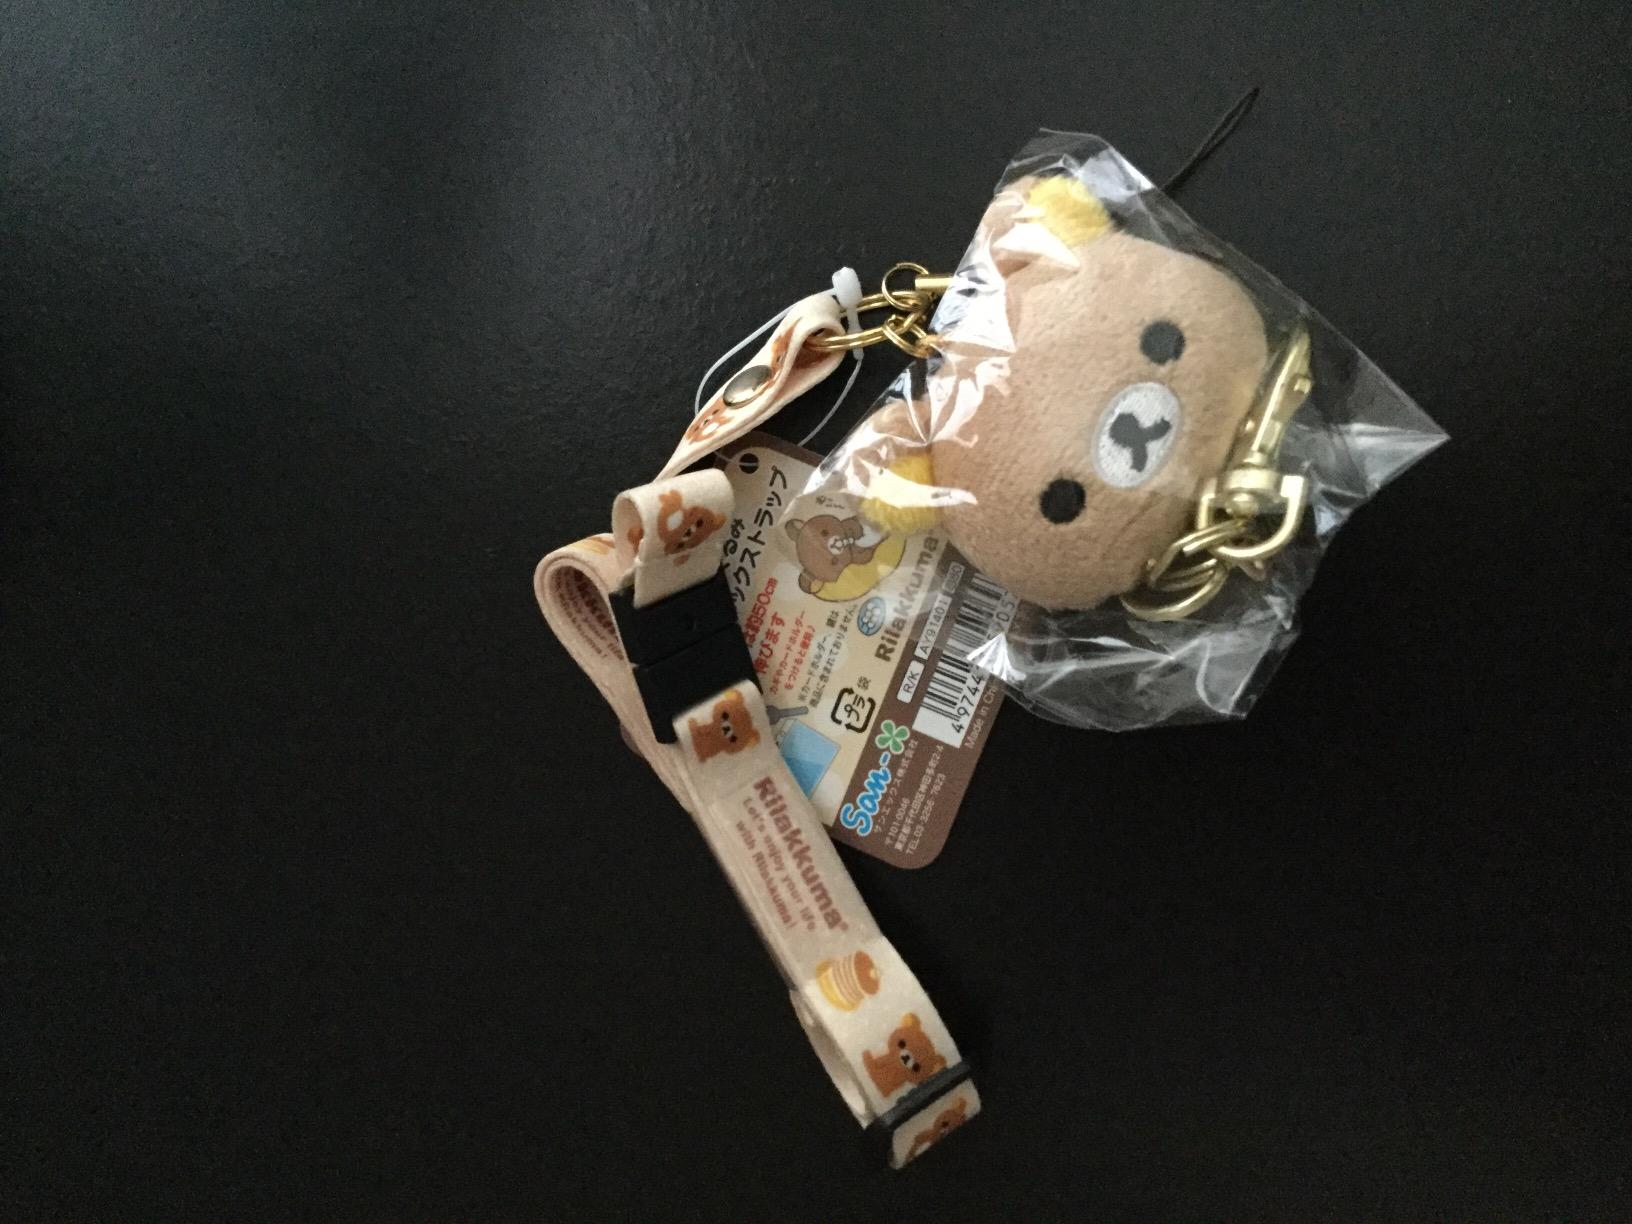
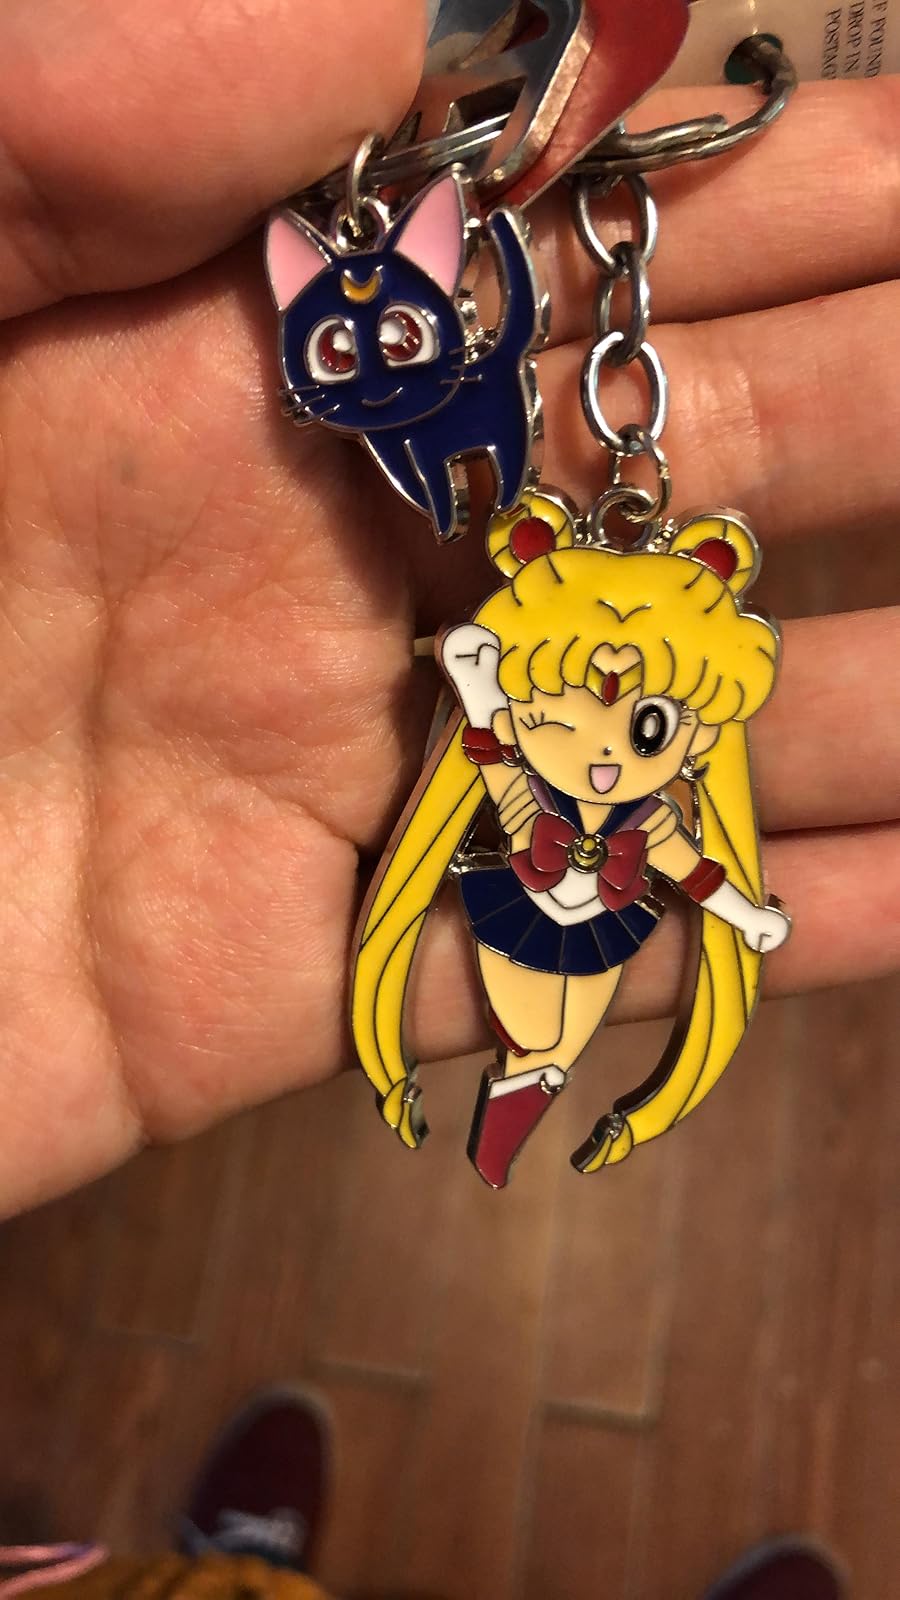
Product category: accessories_keychain
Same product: no